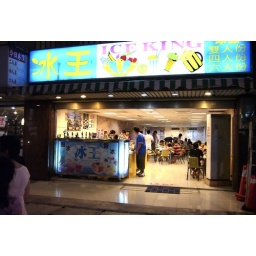
Ice plate filled with big load of assorted fruits and sweets, enjoy your icy summer in Kenting Street